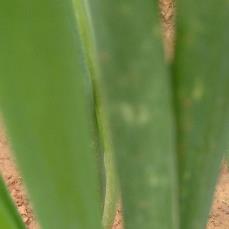
Crop: Onion
Condition: healthy-leaf